Alice Cooper

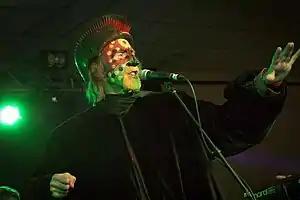
Arthur Brown was a major influence on Cooper. During live performances and in the promotional video, Brown performed the 1968 song "Fire" wearing black and white makeup (corpse paint) and a burning headpiece.

The first decade of the 21st century saw a sustained period of activity from Alice Cooper, the decade in which he turned 60. He toured extensively releasing a steady stream of studio albums to favorable critical acclaim. Beginning in 2000 with "Brutal Planet", a return to horror-filled heavy metal, industrial rock, set in a dystopian post-apocalyptic future. The album was produced by Bob Marlette, with longtime Cooper production collaborator Bob Ezrin returning as executive producer. The accompanying world tour, which included Cooper's first concert in Russia, also resulted in "" (2000), a DVD of a concert, recorded in London, England, on July 19, 2000.